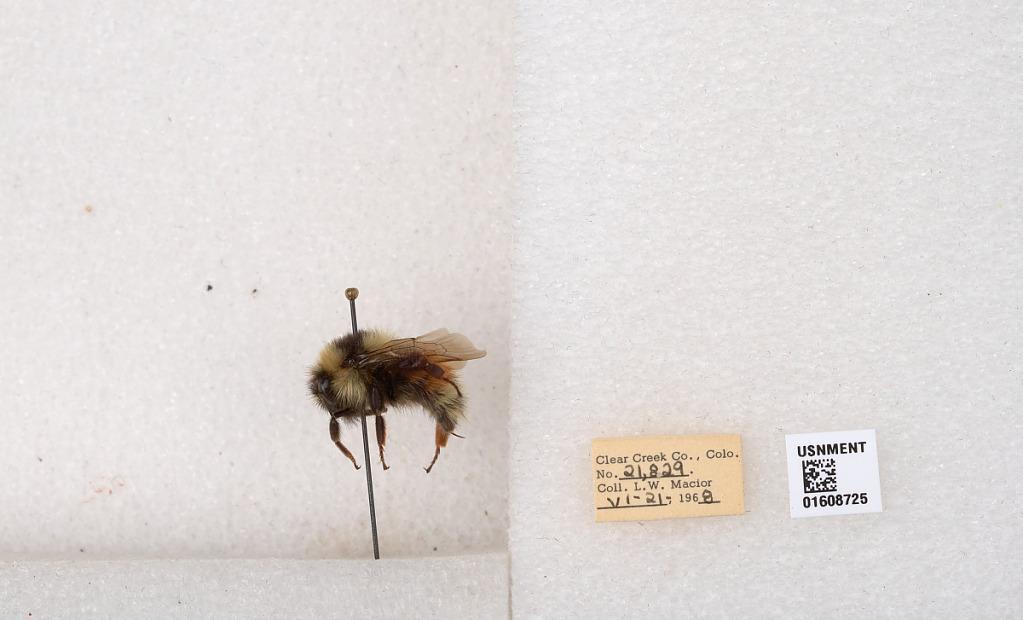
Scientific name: Bombus (Pyrobombus) sylvicola Kirby
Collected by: L. Macior
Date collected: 1968-6-21
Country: United States
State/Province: Colorado
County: Clear Creek
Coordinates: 39.6891, -105.644